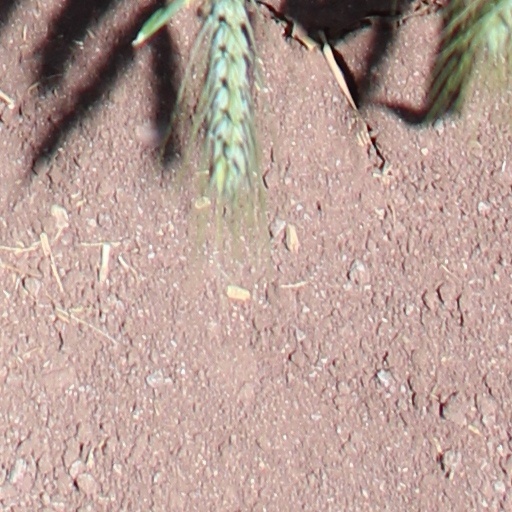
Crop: wheat